Baraga County Courthouse

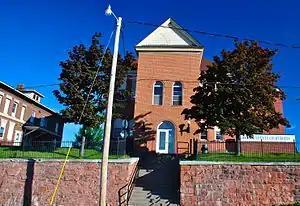
Baraga County Courthouse and annex, July 2014.

The Baraga County Courthouse is the seat of government for Baraga County, Michigan, located at 16 North Third Street in L'Anse. The courthouse and adjacent annex are designated a Michigan State Historic Site. , the courthouse operates courtrooms for the 12th Circuit Court, 97th District Court, and Baraga County Probate Court.